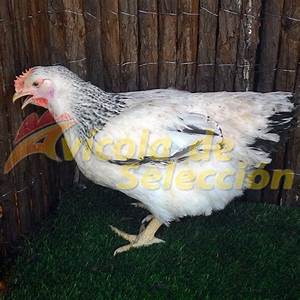
Label: gallina